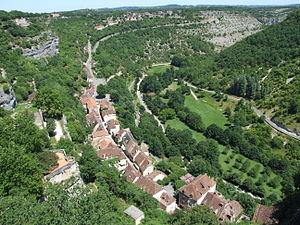
Rocamadour, Lot, FRANCE
Le sentier de grande randonnée 64, se situe dans le Sud-Ouest de la France, dans les départements du Lot, en Quercy, et de la Dordogne, en Périgord noir. Long de près de 90 kilomètres, il relie le GR 6, depuis Rocamadour, au GR 36, aux Eyzies-de-Tayac-Sireuil.